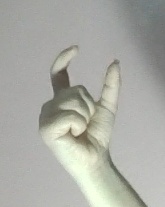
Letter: nun